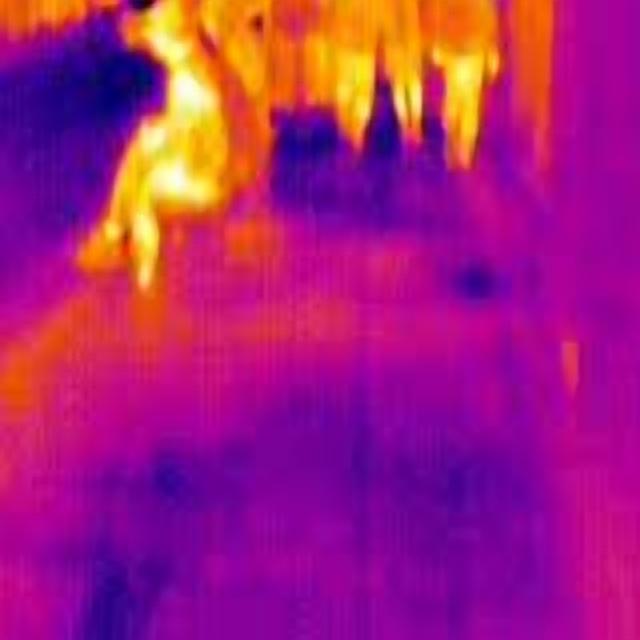
Detected objects:
label: person
label: person
label: person
label: person
label: person